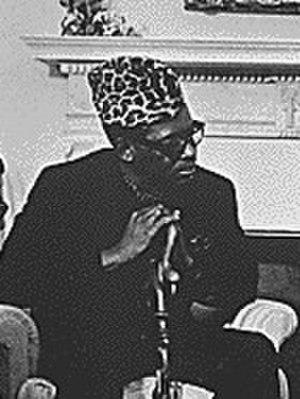
Le Zaïre, en forme longue la République du Zaïre, était le nom porté par l'actuelle République démocratique du Congo sous la Deuxième République, entre 1971 et 1997, période marquée par la prise de pouvoir dictatoriale de Joseph-Désiré Mobutu. Cet article concerne l'histoire du pays de 1960 à 1997.
La première guerre du Congo est un conflit intervenu de fin 1996 à 1997, au terme duquel le président zaïrois Mobutu Sese Seko est chassé du pouvoir par les rebelles soutenus par des États étrangers, notamment le Rwanda, l'Angola et l'Ouganda. Le chef rebelle Laurent-Désiré Kabila devient président et change le nom du pays en république démocratique du Congo. La guerre se traduit par le début des massacres pour la population et pose les jalons de la Deuxième guerre du Congo qui s'ensuit rapidement.
L'économie de la république démocratique du Congo, après une période de relatif dynamisme économique, a subi une sévère dépression entre le milieu des années 1980 et le milieu des années 2000, liée aux guerres civiles qui ont ravagé le pays. Avec une croissance économique de 8,2 % en 2008 et de 2,7 % en 2009, la RDC a ensuite été l'un des pays d'Afrique les plus touchés par la crise de 2008-2009.
Mobutu Sese Seko Kuku Ngbendu wa Za Banga, couramment abrégé en Mobutu Sese Seko, né Joseph-Désiré Mobutu le 14 octobre 1930 à Lisala, au Congo belge, et mort d'un cancer de la prostate le 7 septembre 1997 à Rabat, au Maroc, est un homme d'État, militaire et dictateur kino-zaïrois, ayant gouverné la République démocratique du Congo de 1965 à 1997. Durant sa présidence, le Congo-Kinshasa fut rebaptisé Zaïre.